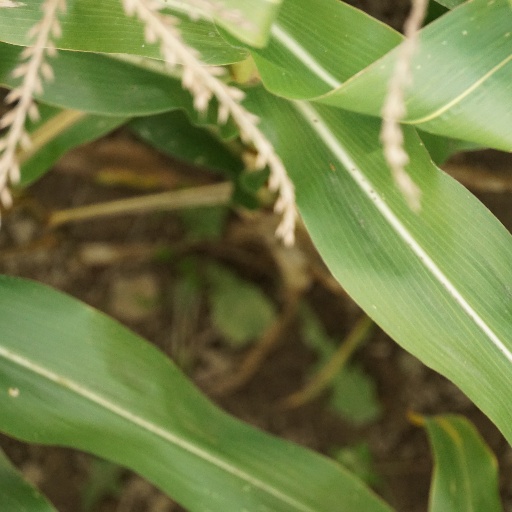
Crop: maize; corn